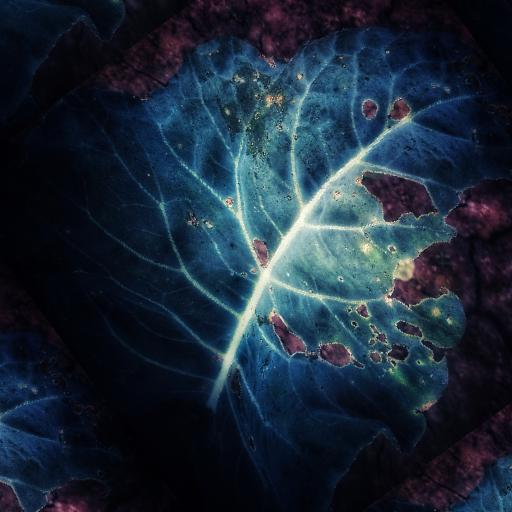
Label: Black Rot